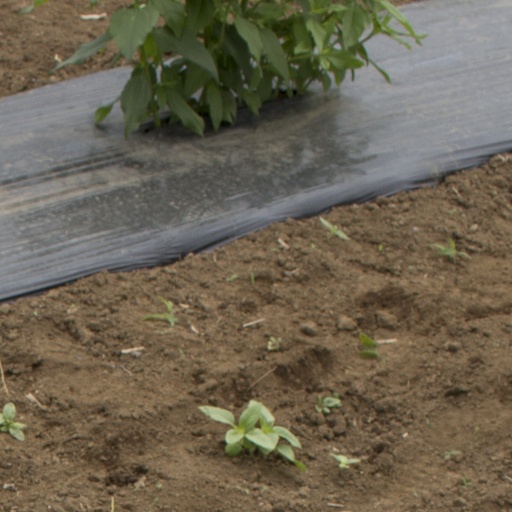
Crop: Jerusalem artichoke